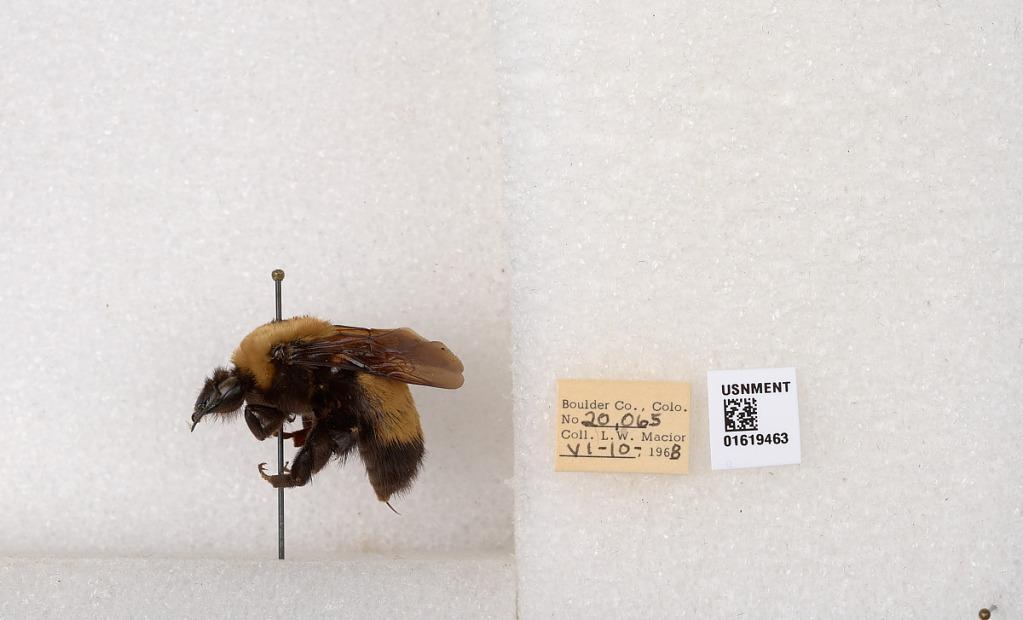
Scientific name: Bombus (Bombus) nevadensis Cresson